1999 New Year Honours

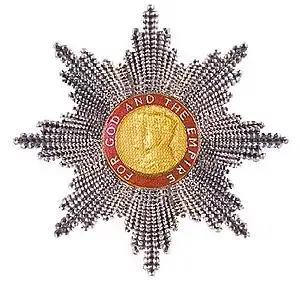
Grand Cross's star of the Order of the British Empire

The Most Excellent Order of the British Empire is an order of chivalry comprising five classes in civil and military divisions. It is the junior of the British orders of chivalry, and the largest, with over 100,000 living members worldwide. The highest two ranks of the order, the Knight/Dame Grand Cross and Knight/Dame Commander, admit an individual into knighthood or damehood allowing the recipient to use the title Sir or Dame.